Brad Buckley

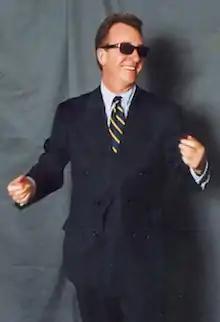

Brad Buckley (born 1952 in Sydney) is an Australian artist, activist, urbanist and is a Professorial Fellow at Victorian College of the Arts, Faculty of Fine Arts and Music, the University of Melbourne. He is also a foundation research fellow at the Centre of Visual Art (CoVA) at the University of Melbourne. Buckley was previously, Professor of Contemporary Art and Culture at Sydney College of the Arts, University of Sydney. He has exhibited widely, with exhibitions across Australia, and globally in the United States, Germany, Canada, Poland, Japan, New Zealand, Israel and Norway. He has also written widely on contemporary art, art schools, curating and the neo-liberal influence on society. Buckley's writings have been published by Pluto Press Australia, NSCAD Press and Wiley-Blackwell.